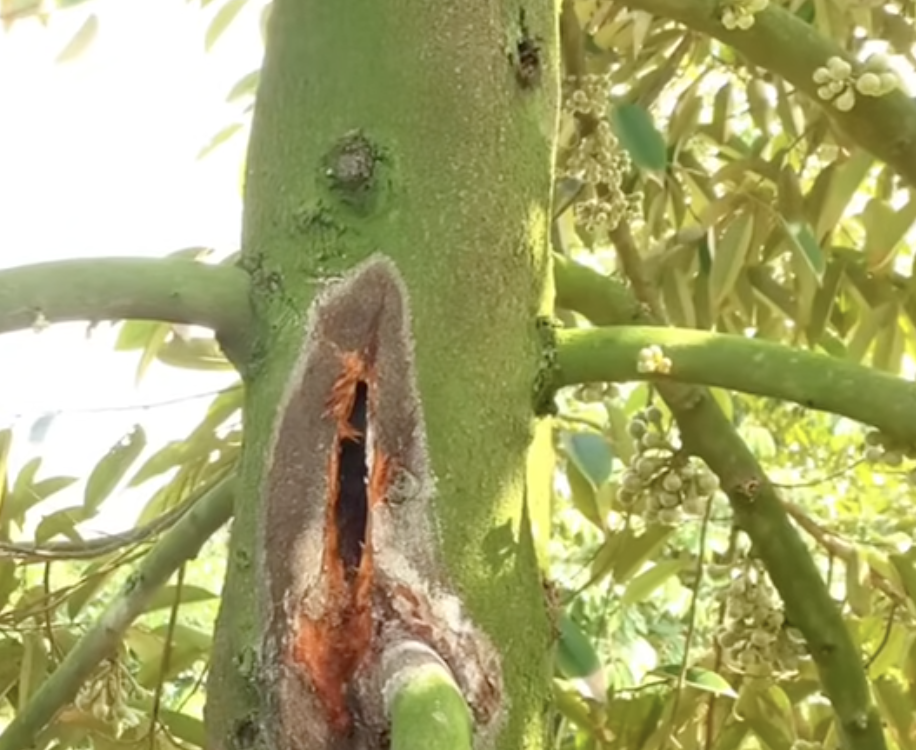
Label: stem_cracking_ gummosis